Pacific bluefin tuna

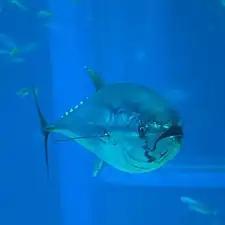
At Osaka Aquarium Kaiyukan, Japan

Almost all fish are cold-blooded (ectothermic). However, tuna, opah, and mackerel sharks are warm-blooded: they can regulate their body temperature. Warm-blooded fish possess organs near their muscles called "retia mirabilia" that consist of a series of minute parallel veins and arteries that supply and drain the muscles. As the warmer blood in the veins returns to the gills for fresh oxygen it comes into close contact with cold, newly oxygenated blood in the arteries. The system acts as a counter-current heat exchanger and the heat from the blood in the veins is given up to the colder arterial blood rather than being lost at the gills. The net effect is less heat loss through the gills. Fish from warmer water elevate their temperature a few degrees whereas those from cold water may raise it as much as warmer than the surrounding sea.